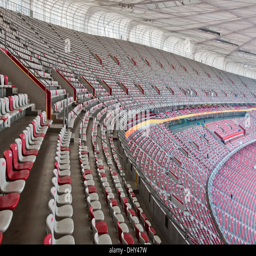
sports facility also known as sports facility